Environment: real
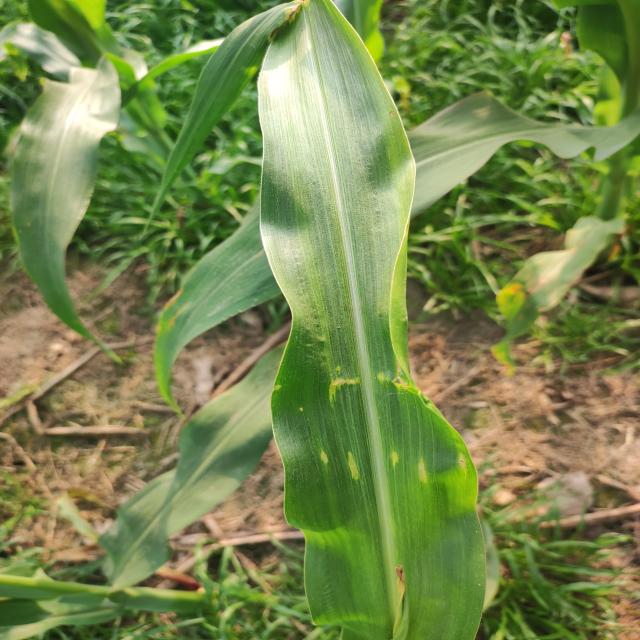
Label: fall_armyworm